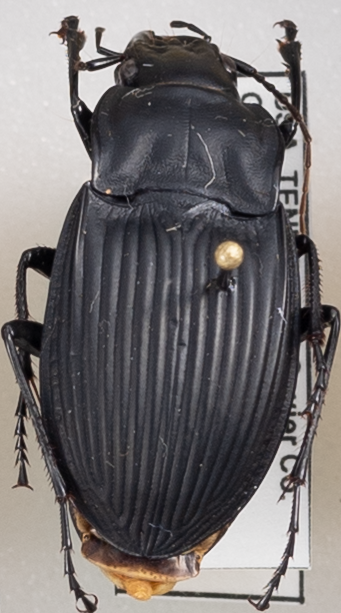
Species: Dicaelus dilatatus
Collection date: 2019-04-30
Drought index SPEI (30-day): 1.13
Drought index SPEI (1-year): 2.09
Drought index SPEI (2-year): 2.09